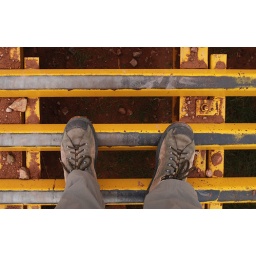
This cattle guard is in line with a barbed-wire fence that runs east-west just north of Sand Flats Road.